Henrique Sereno

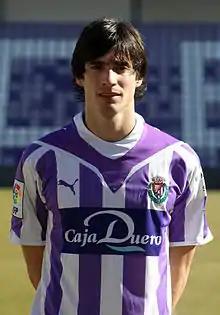
Sereno with Valladolid in 2010

Henrique Sereno Fonseca (born 18 May 1985), known as Sereno, is a Portuguese former professional footballer who played as a central defender.